Charles Spurgeon

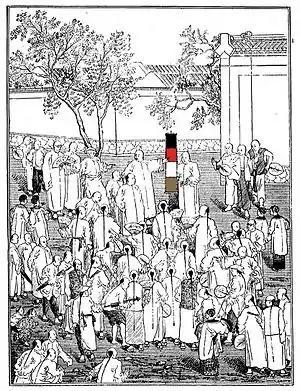
Missionary preaching in China using the Wordless Book

On 18 March 1861, the congregation moved permanently to the newly constructed purpose-built Metropolitan Tabernacle at Elephant and Castle, Southwark, seating 5,000 people with standing room for another 1,000. The Metropolitan Tabernacle was the largest church edifice of its day. Spurgeon continued to preach there several times per week until his death 31 years later. He never gave altar calls at the conclusion of his sermons, but he always extended the invitation that if anyone was moved to seek an interest in Christ by his preaching on a Sunday, they could meet with him at his vestry on Monday morning. Without fail, there was always someone at his door the next day.